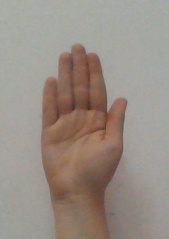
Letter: seen